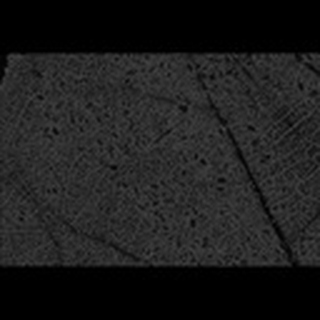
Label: cotton_aphids